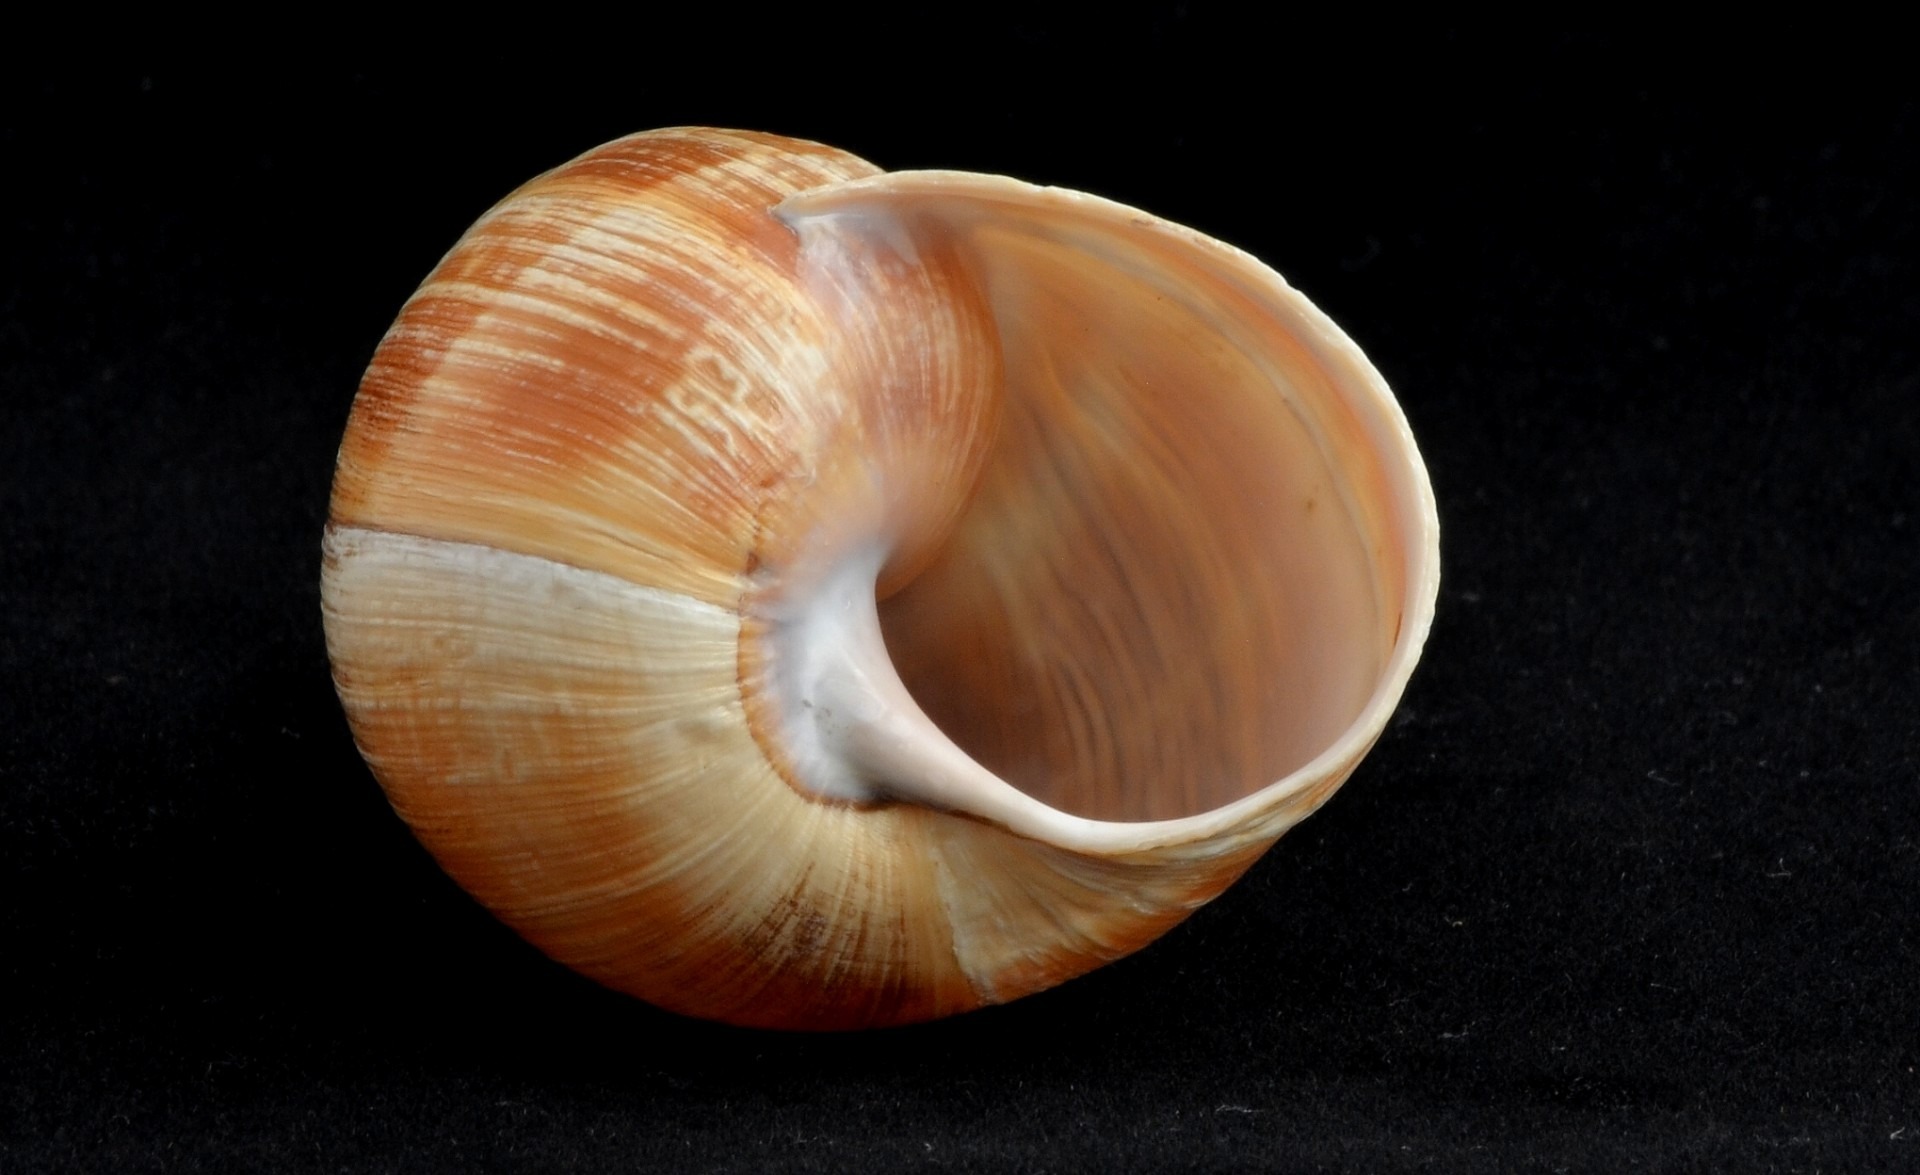
spiral, tropical, macro, aquatic, empty, shell, invertebrate, seashell, close up, snail, exotic, slow, molluscs, gastropod, macro photography, snail shell, sea snail, snails and slugs, nautilida